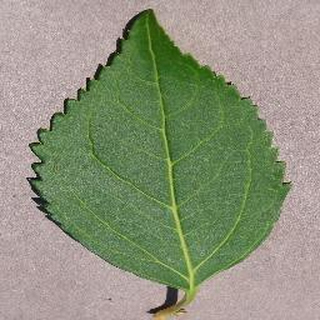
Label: healthy_cherry